Icerudivirus

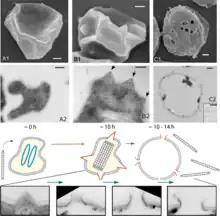
SIRV-2 replication in "Sulfolobus islandicus"

SIRV2 recognizes its host by binding to type 4 pili abundantly present on the cell surface. The virus initially binds to the tip of the pilus and subsequently advances along the pilus to the cell surface, where the virion disassembles and the SIRV2 genome is internalized by an unknown mechanism. SIRV2 is a lytic virus that kills the host cell as a consequence of elaborated mechanisms orchestrated by the virus. Massive degradation of the host chromosomes occurs because of virus infection and virion assembly occurs in the cytoplasm. Virions are released from the host cell through a mechanism that involves the formation of specific cellular structures.